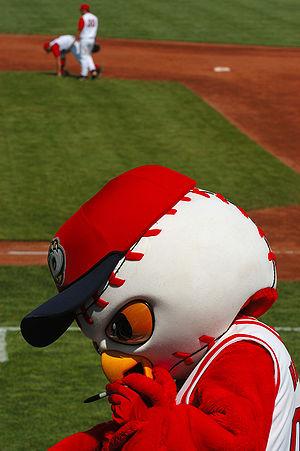
Les Owlz d'Orem sont une équipe des ligues mineures de baseball dans la Pioneer League établie depuis 2005 à Orem, dans l'Utah aux États-Unis.